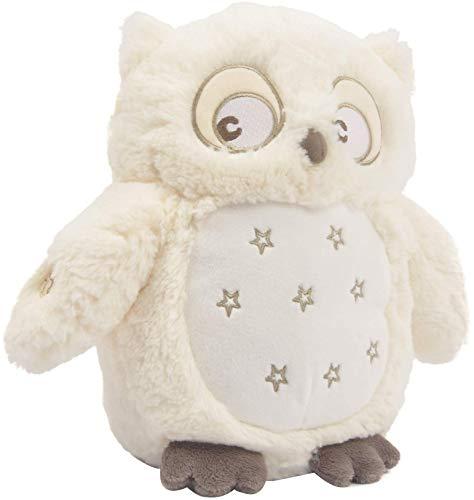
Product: Linzy Plush 96757 10" Soft Dreams Owl with Lullaby & Night Light, 10", Cream
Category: Toys & Games | Stuffed Animals & Plush Toys | Stuffed Animals & Teddy Bears
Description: The musical color-changing lullaby owl plush will keep your little one calm and comfortable.
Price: $18.69
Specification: ProductDimensions:10x5x7inches|ItemWeight:8.8ounces|ShippingWeight:8.8ounces(Viewshippingratesandpolicies)|ASIN:B07L68R29H|Itemmodelnumber:96757|Manufacturerrecommendedage:0monthsandup|Batteries:3AAbatteriesrequired.